West Point Grey Academy

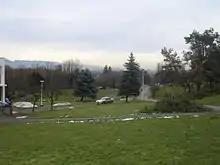
The West Point Grey Academy campus

The school and its student body continually stress the importance of community stewardship. The school hosts groups which regularly volunteer at the Union Gospel Mission as well as other local community based initiatives. In March 2006, six students and two teachers joined a Canadian team to travel to Tanzania to summit Mount Kilimanjaro in order to raise funds for the Stephen Lewis Foundation. They worked to generate HIV/AIDS Awareness in schools around the Lower Mainland, and succeeded in raising over $40,000 for charity. West Point Grey Academy was also responsible for reinstating the Vancouver Independent Schools' Charity Ball in February 2005, and in July 2007 successfully completed a school-building service trip to Ecuador. During the 2006-2007 school year, a number of WPGA students collaborated to plan, organize, and run Urban Aid, a benefit concert to raise money for Covenant House Vancouver. The concert showcased a number of Vancouver independent groups and artists, and was attended by over 300 high school students from around the Lower Mainland. The event raised over $5,000 for charity.